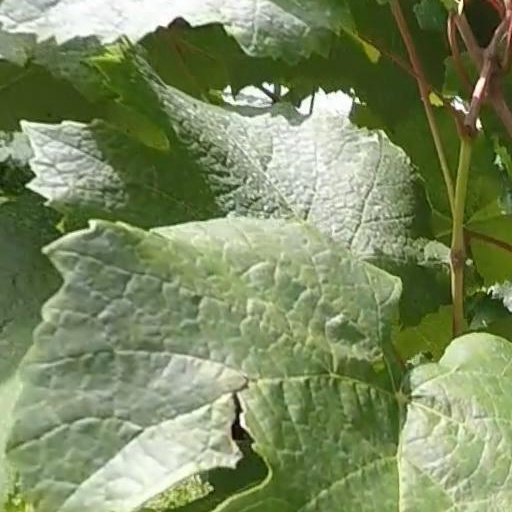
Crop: grape